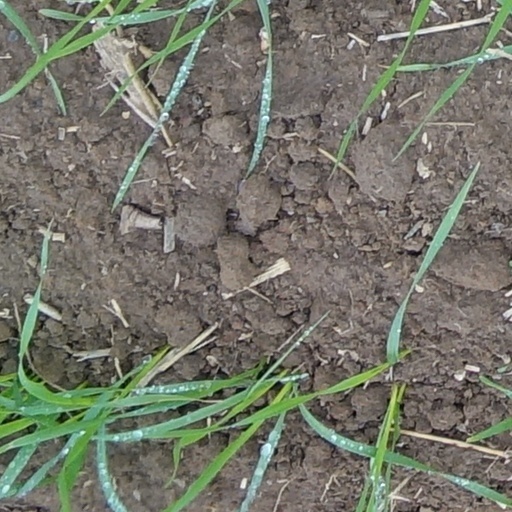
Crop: wheat